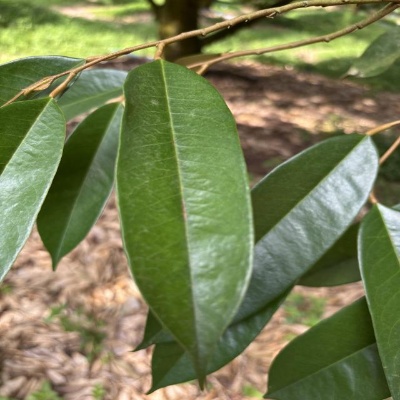
Label: Leaf_Healthy